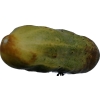
Label: cucumber